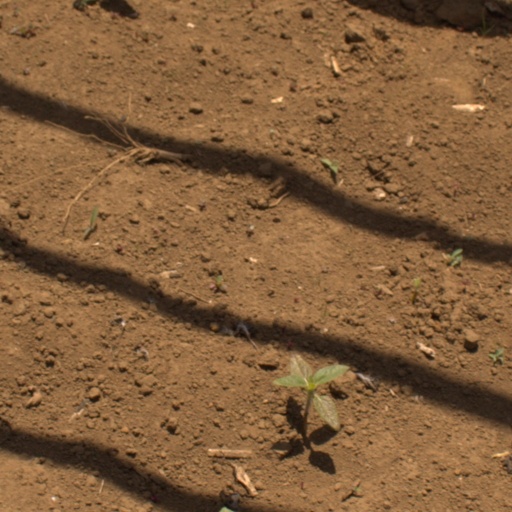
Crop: Jerusalem artichoke